Tornadoes of 2008

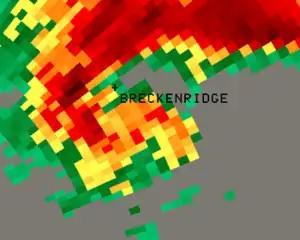
Reflectivity image of the Breckenridge, Texas tornadic supercell that prompted a tornado emergency

On April 8, four tornadoes were reported with an EF1 tornado confirmed in Allegan County, Michigan, where it damaged a horse barn and a trailer.